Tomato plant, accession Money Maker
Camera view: horizontal (90 deg, fisheye); turntable rotation: 240 degrees
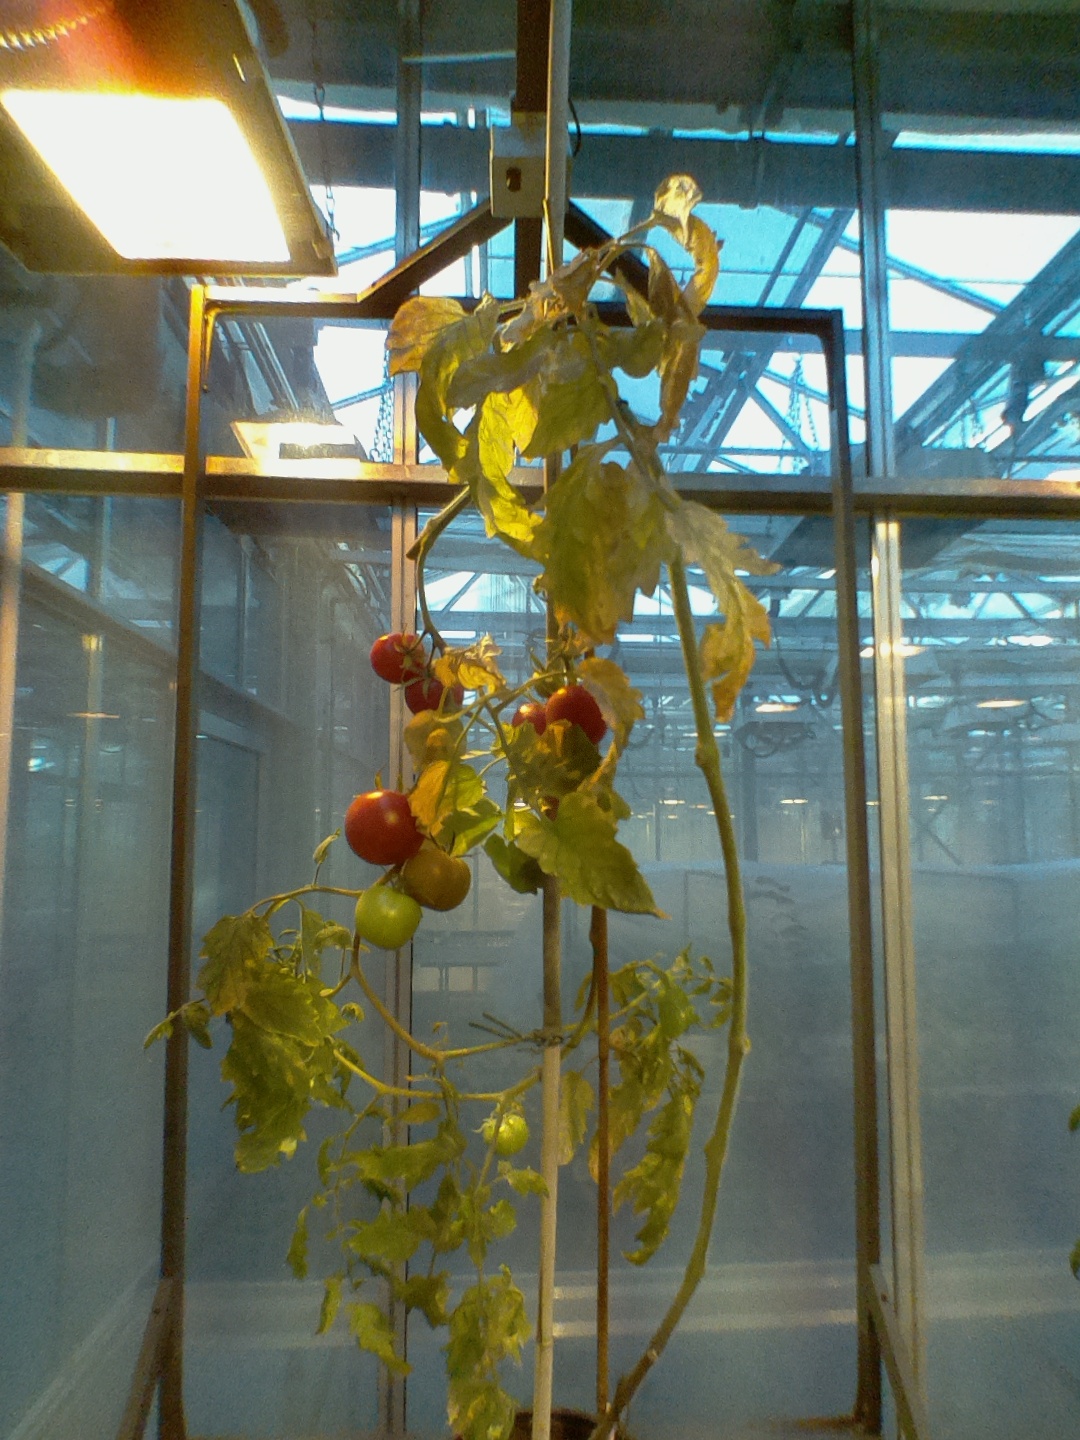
BBCH growth stage 89: 90%-100% of fruits show typical fully ripe color